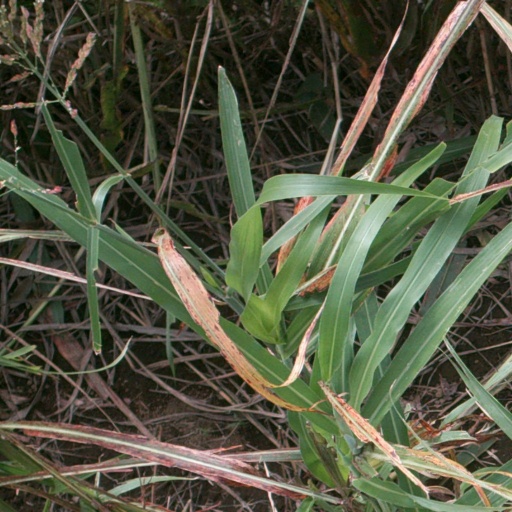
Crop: sorghum